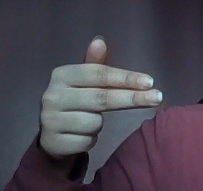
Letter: ghain